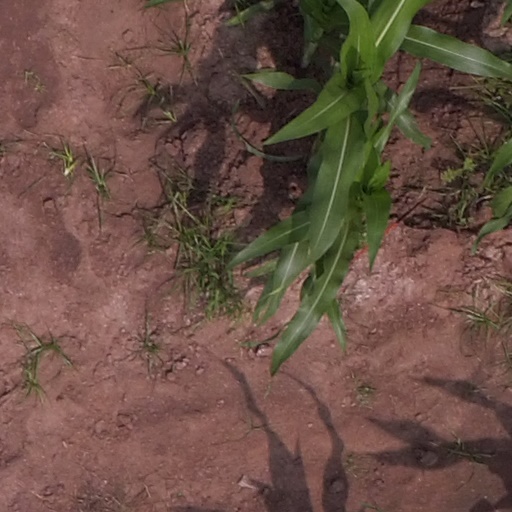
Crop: maize; corn